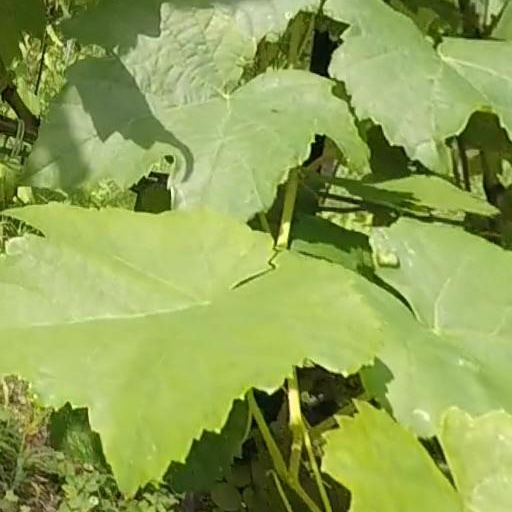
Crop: grape